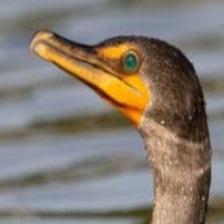
Species: DOUBLE BRESTED CORMARANT
Scientific name: PHALACROCORAX AURITUS